J. W. Cox Dry Goods Store

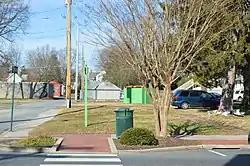
Site of the store

The J. W. Cox Dry Goods Store was a historic commercial building located at Seaford, Sussex County, Delaware. It was built about 1885, and was a two-story, four-bay, frame structure with a front gable roof. It had commercial space in the front and living space in the rear. It featured its original showcase windows and doors.